Chromatin

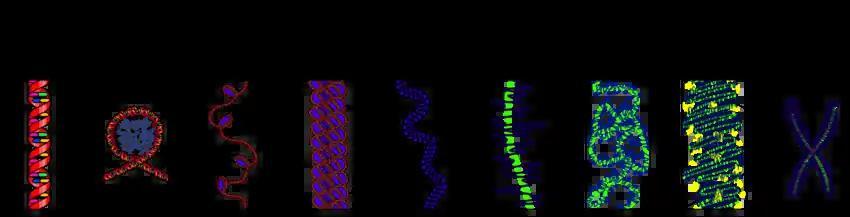
The major structures in DNA compaction: DNA, the nucleosome, the 11 nm beads on a string chromatin fibre and the metaphase chromosome.

Chromatin is a complex of DNA and protein found in eukaryotic cells. The primary function is to package long DNA molecules into more compact, denser structures. This prevents the strands from becoming tangled and also plays important roles in reinforcing the DNA during cell division, preventing DNA damage, and regulating gene expression and DNA replication. During mitosis and meiosis, chromatin facilitates proper segregation of the chromosomes in anaphase; the characteristic shapes of chromosomes visible during this stage are the result of DNA being coiled into highly condensed chromatin.